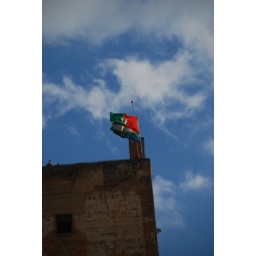
Flags flying over the towers of the Alhambra, Granada, Spain.